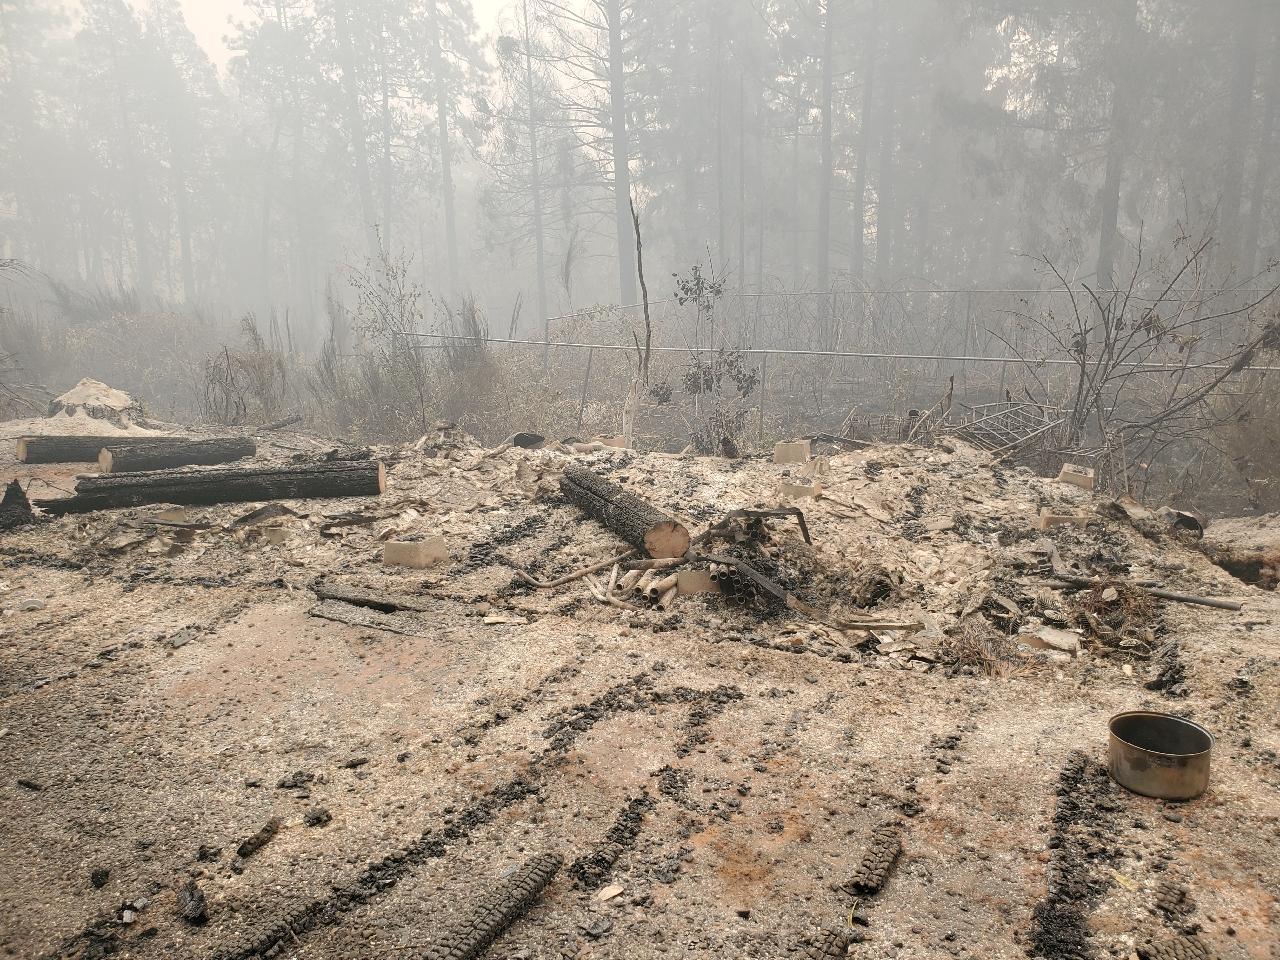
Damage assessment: destroyed